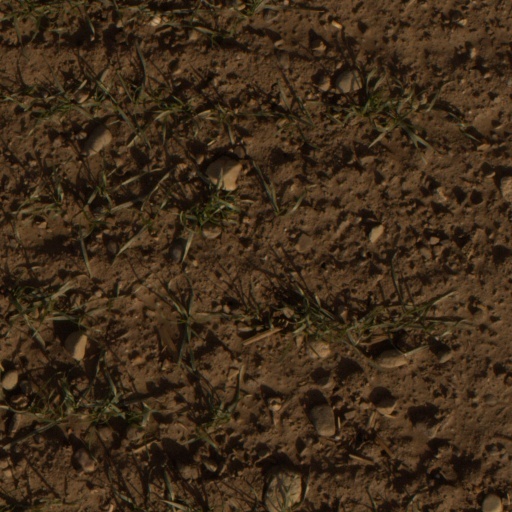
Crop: wheat